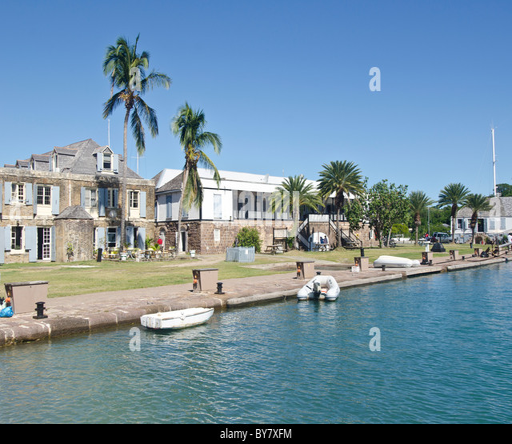
tourist attraction seen from the water showing historic buildings